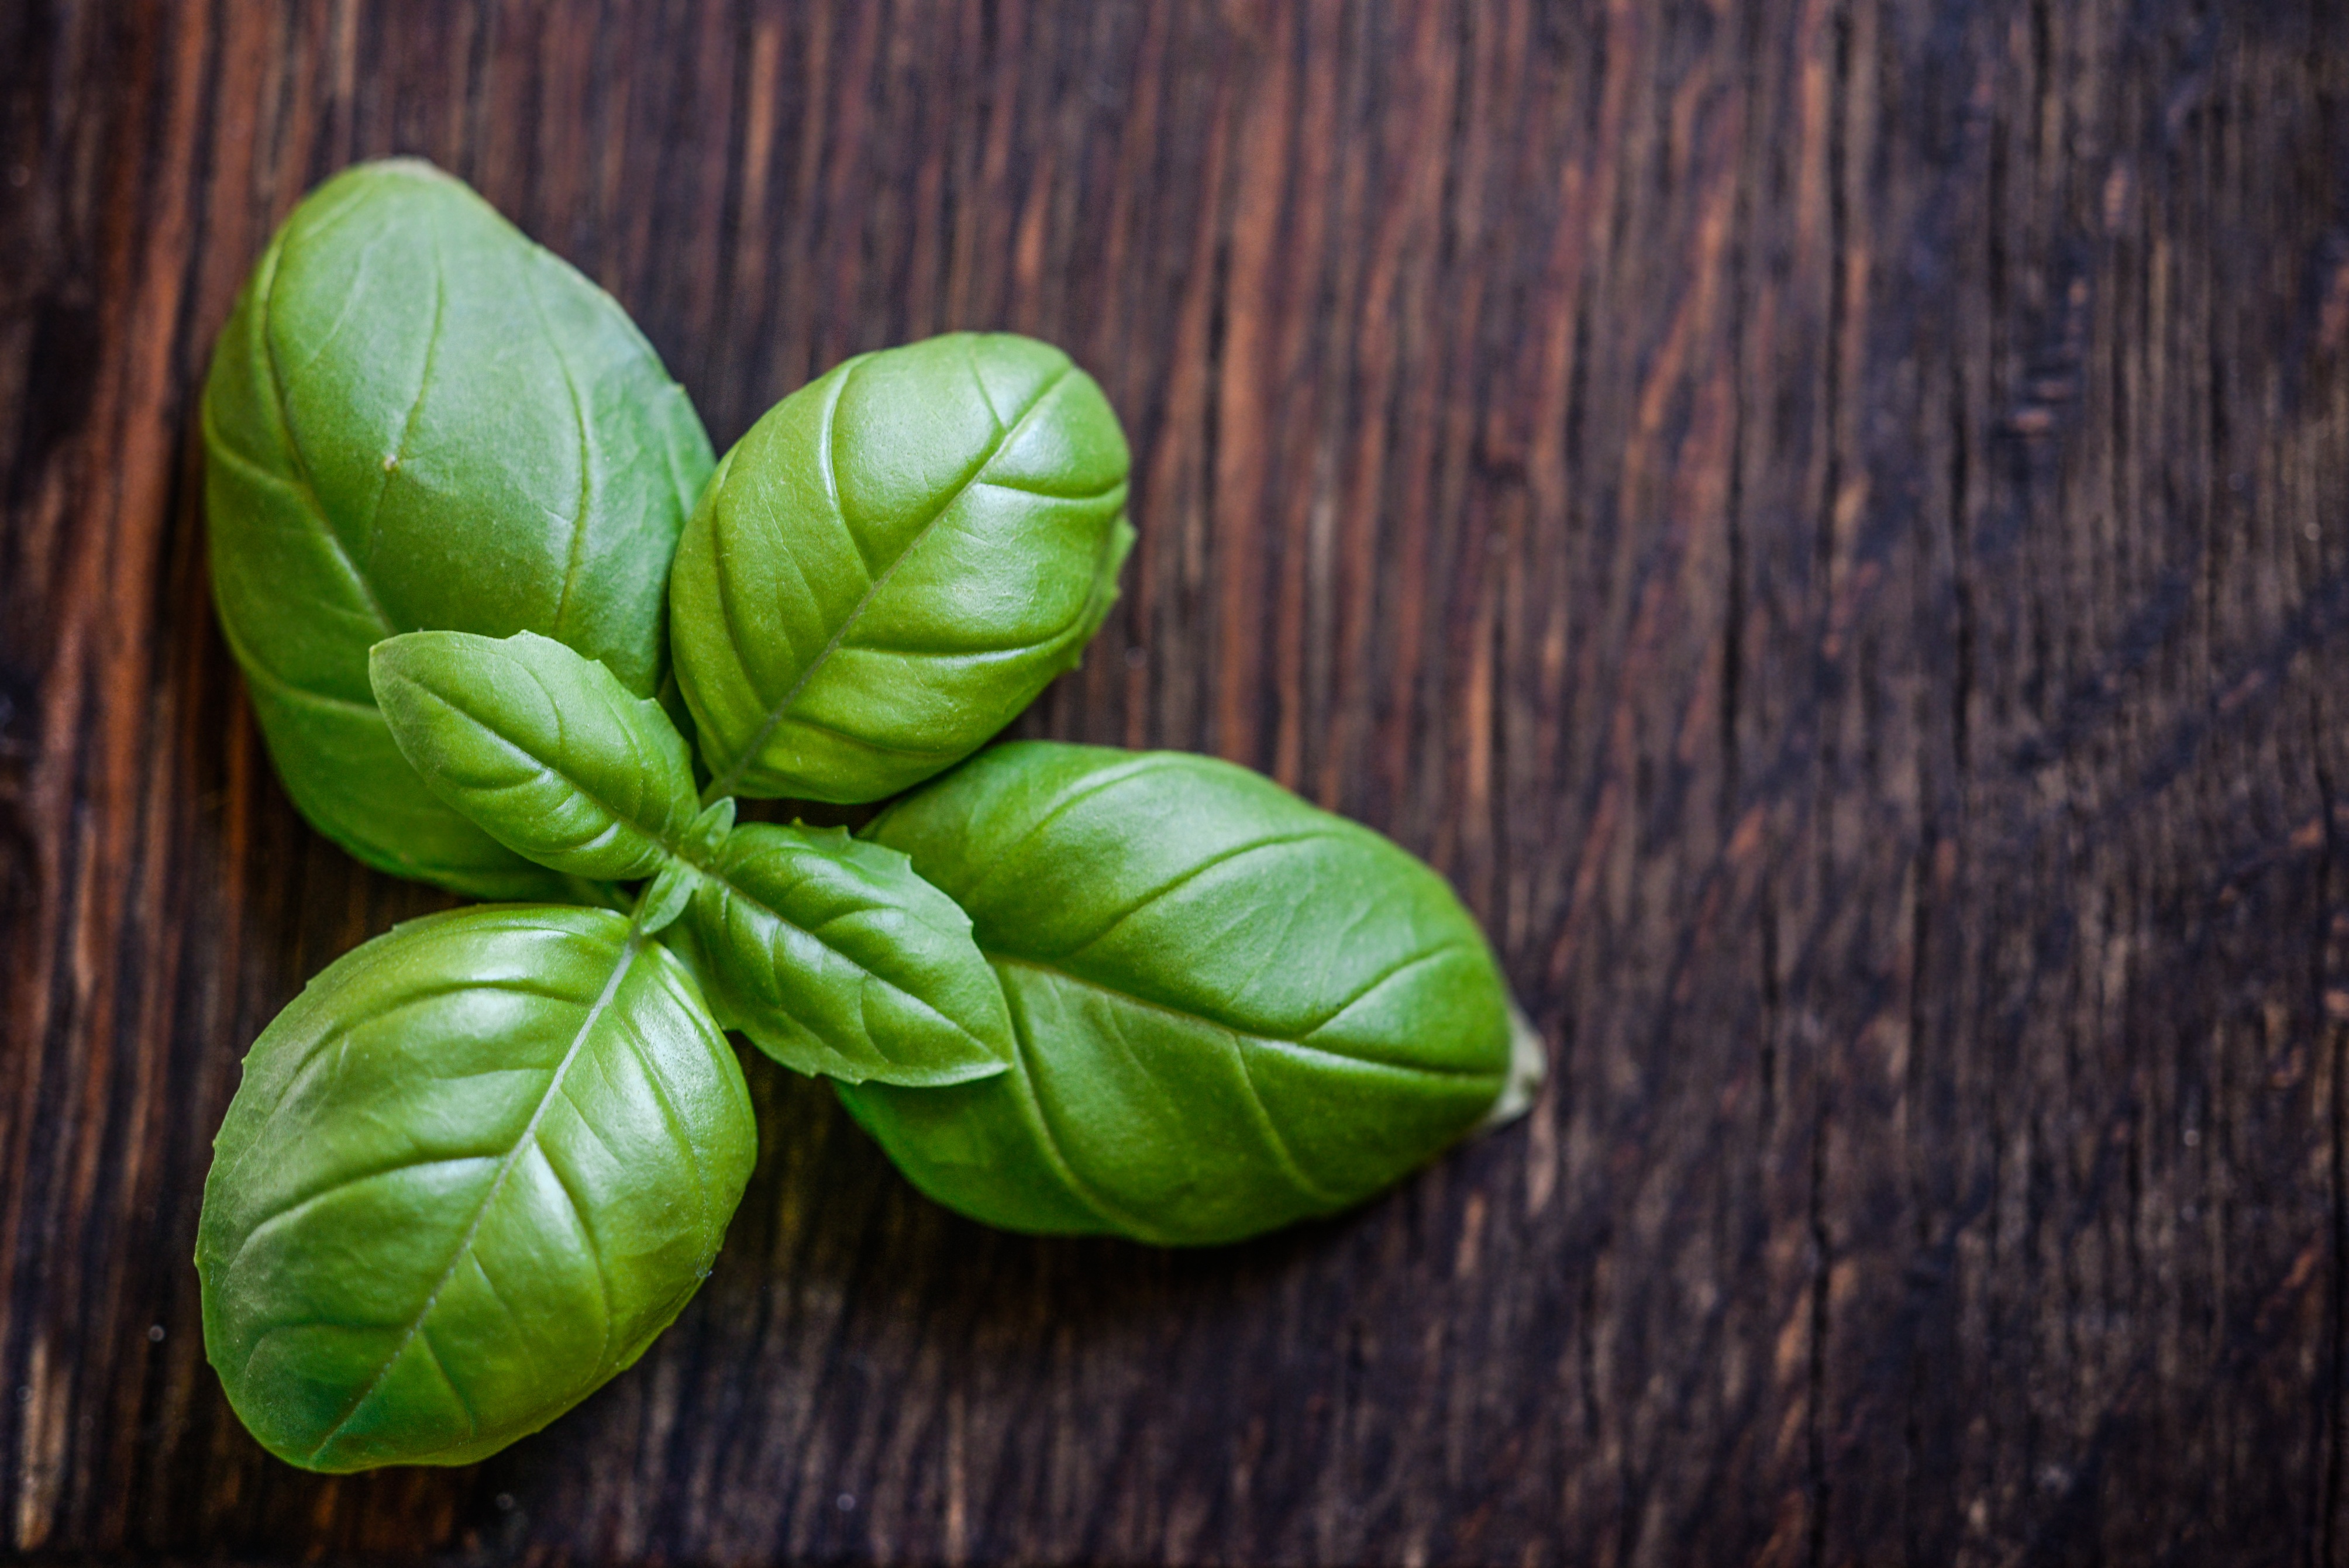
basil, leaf, herb, food, fresh, green, ingredient, healthy, herbal, spice, organic, aromatic, seasoning, raw, natural, wooden, vegetable, produce, local food, plant, leaf vegetable